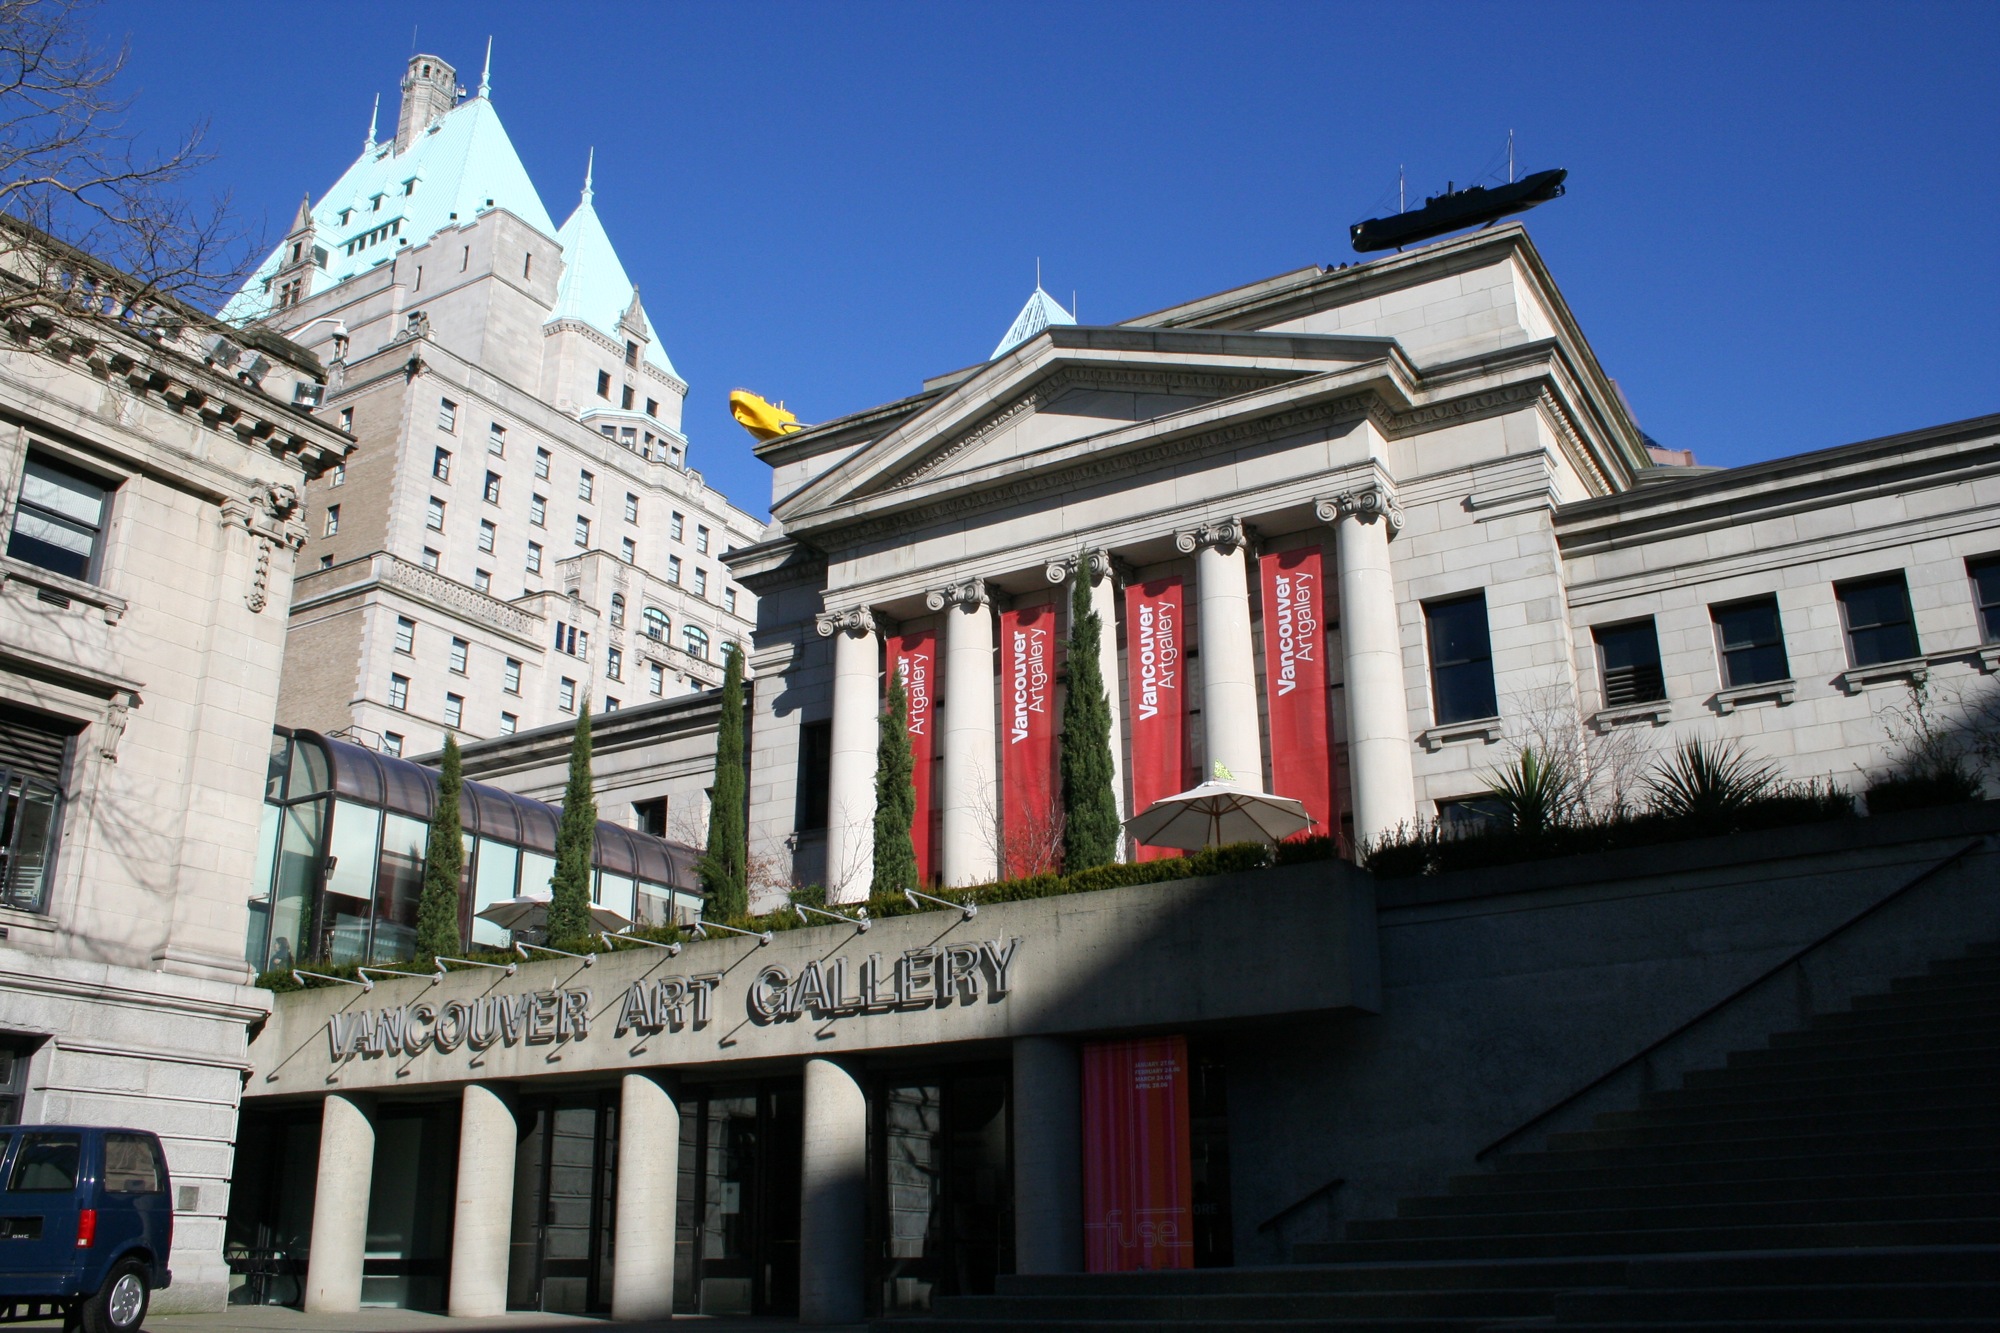
architecture, house, town, building, palace, city, downtown, vancouver, landmark, facade, canada, northernvoice, northernvoice2006, neighbourhood